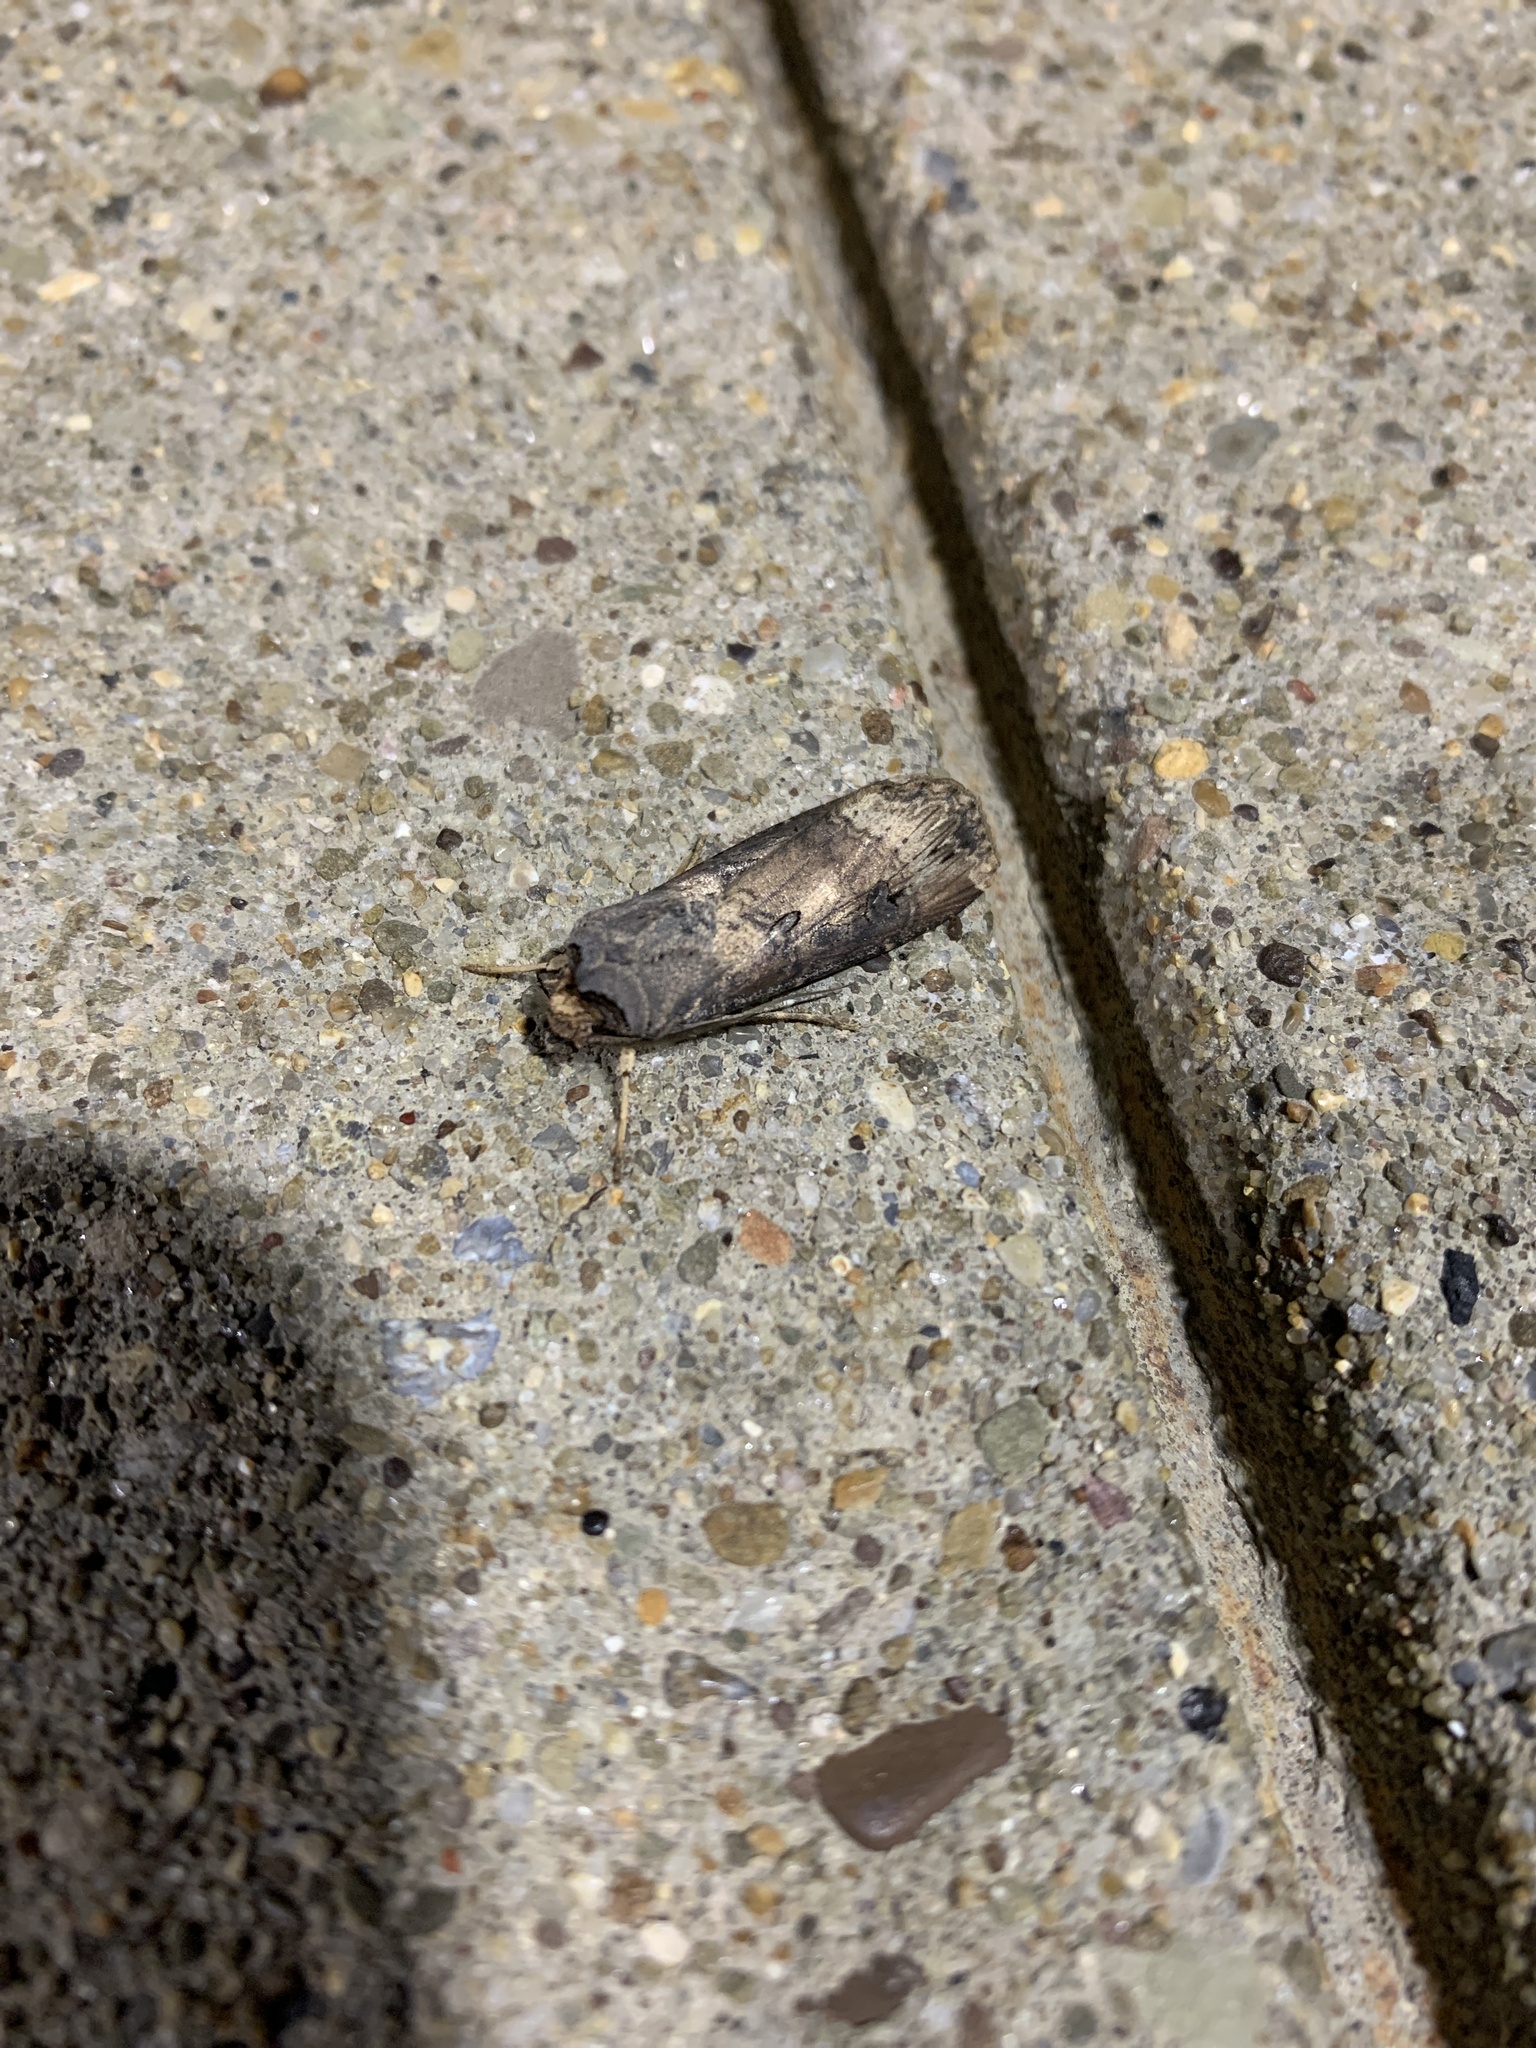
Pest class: cutworms